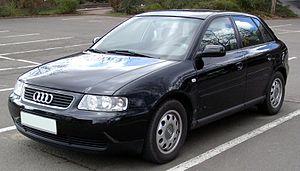
Le groupe Volkswagen a depuis les années 1970, développé une série de plateformes partagés par ces diverses marques.
Produite entre 1996 et début 2003, l'Audi A3 est une voiture de tourisme compacte du constructeur automobile allemand Audi. Avec cette première génération d'Audi A3, le constructeur propose pour la première fois un véhicule de cette taille, le tout avec le même choix de moteurs que celui disponible sur les Volkswagen Golf IV.